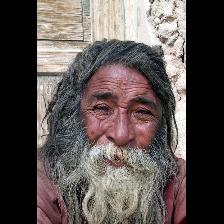
Label: Human